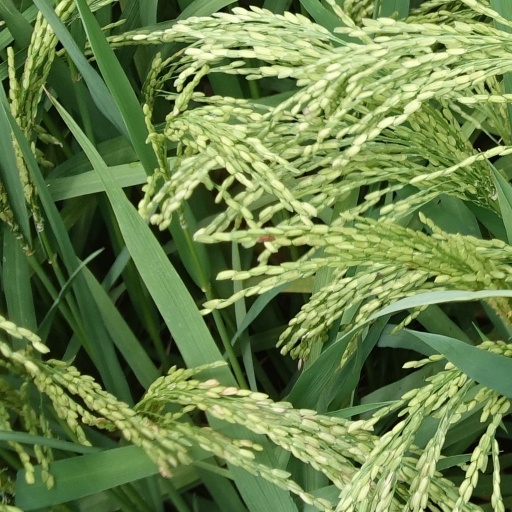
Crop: rice